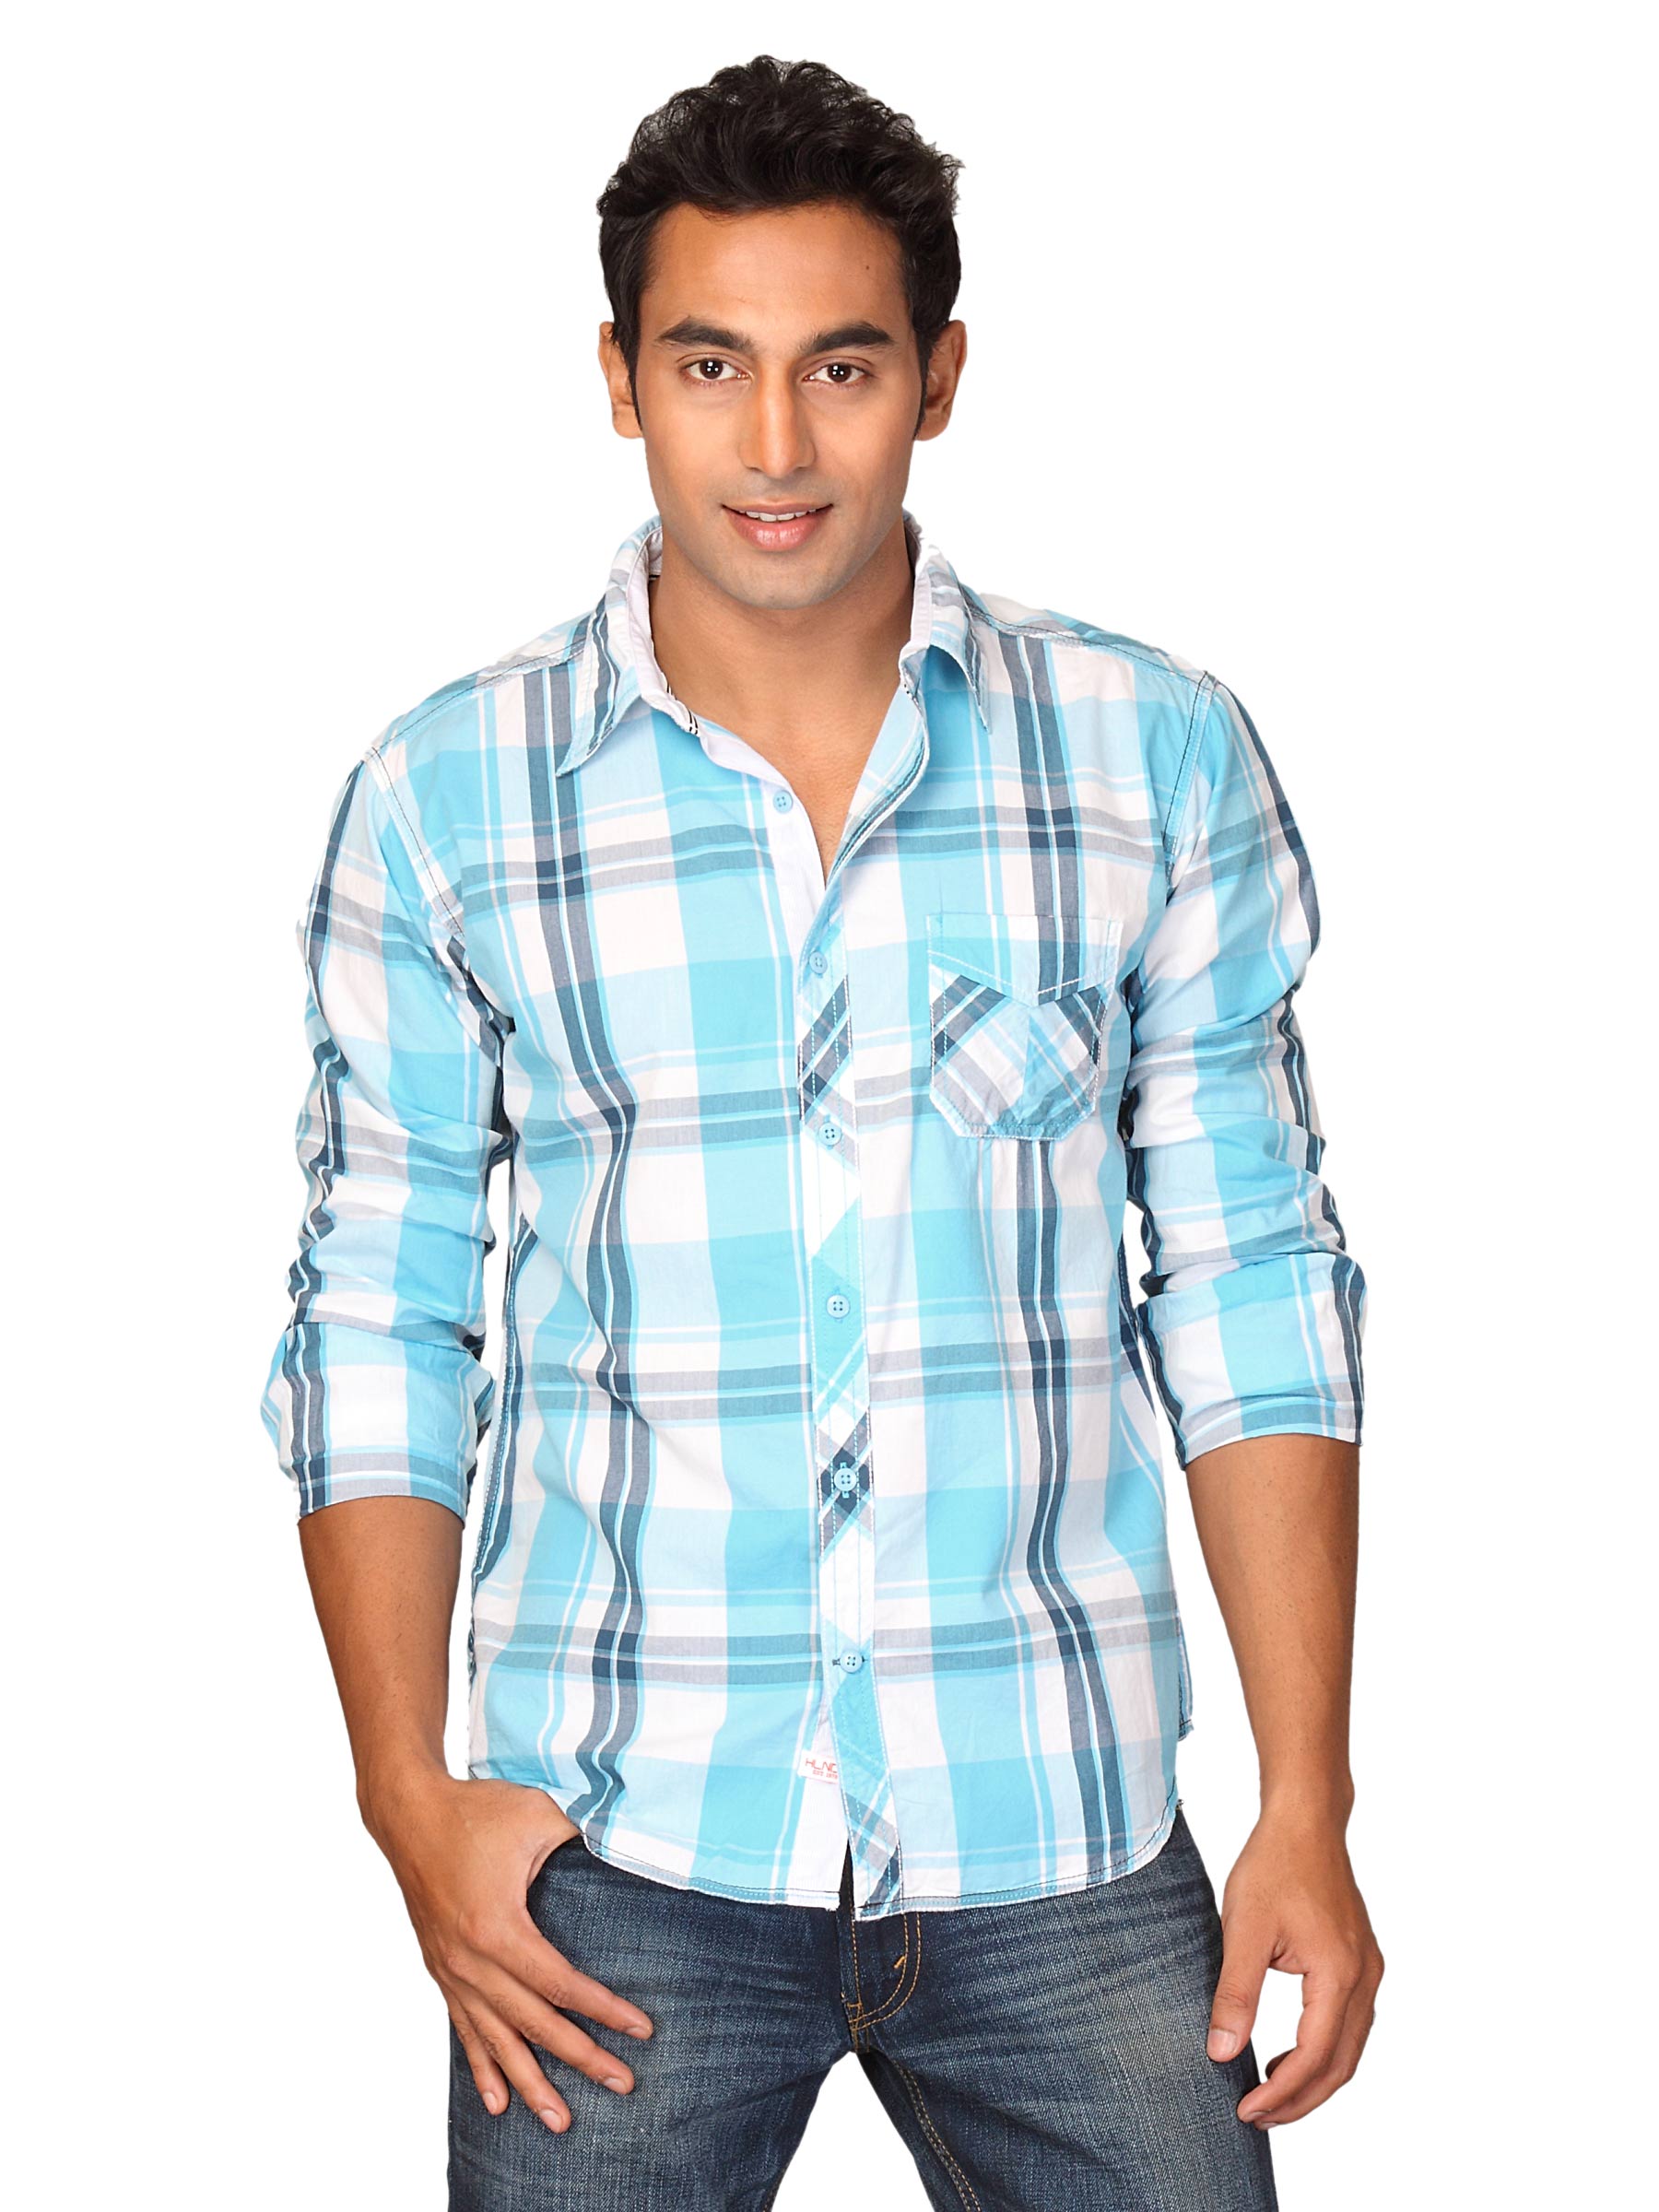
Highlander Men White Checked Hakon Slim Fit Shirt
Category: Apparel / Topwear / Shirts
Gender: Men
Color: White
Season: Summer 2011
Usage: Casual